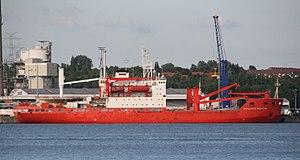
Le R/V Akademik Fyodorov est un navire océanographique, le fleuron de la flotte de recherche polaire russe. Il a été construit en Finlande pour l'ex-URSS. Il porte le nom d'un explorateur polaire soviétique, académicien de l' Académie des sciences, Yevgeny Konstantinovich Fyodorov, qui a travaillé sur la première station dérivante soviétique dans l'océan Arctique, North Pole-1.